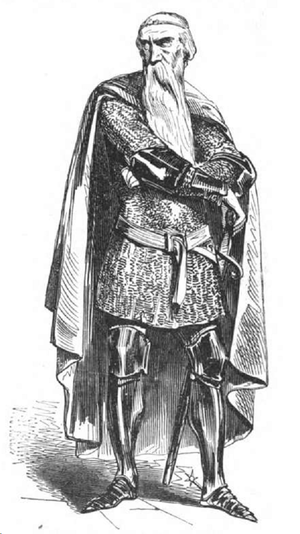
Pierre-François Beauvallet est un acteur et auteur dramatique français né à Pithiviers le 13 octobre 1801 et mort le 21 décembre 1873 dans le 16e arrondissement de Paris.